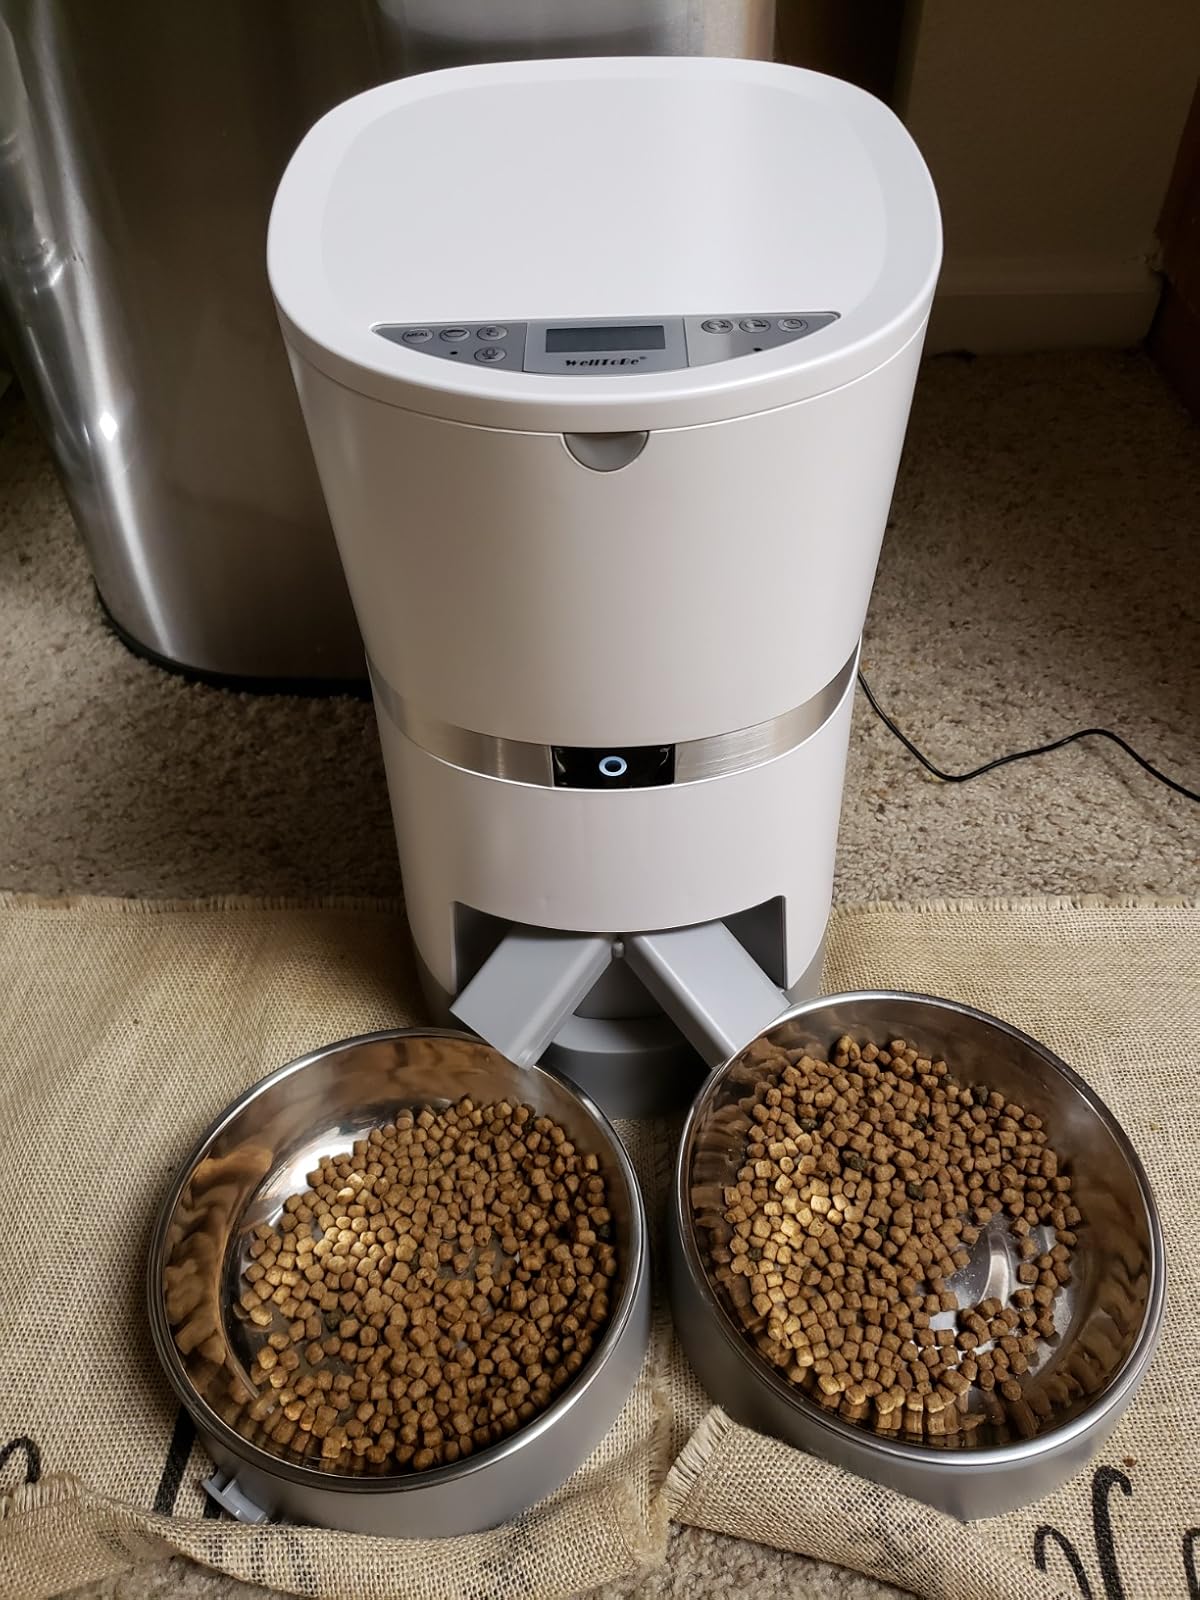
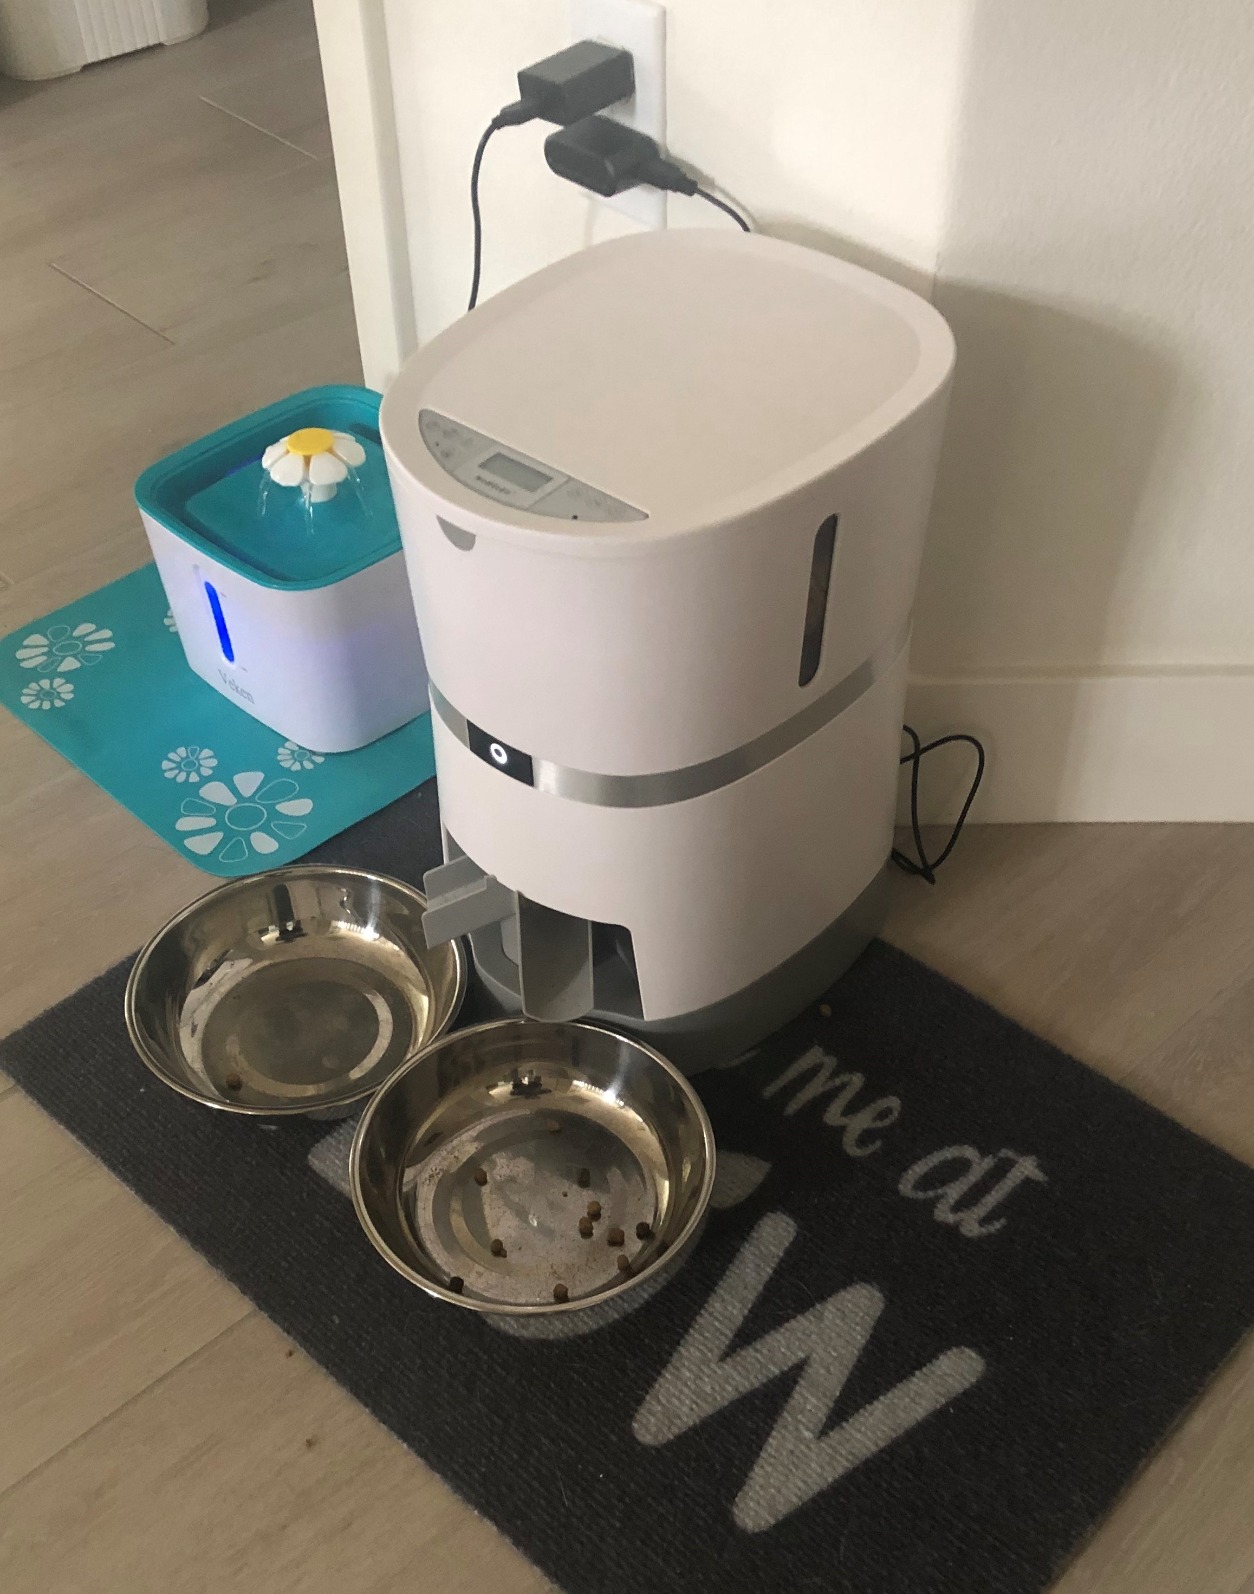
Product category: items_feeder
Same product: yes